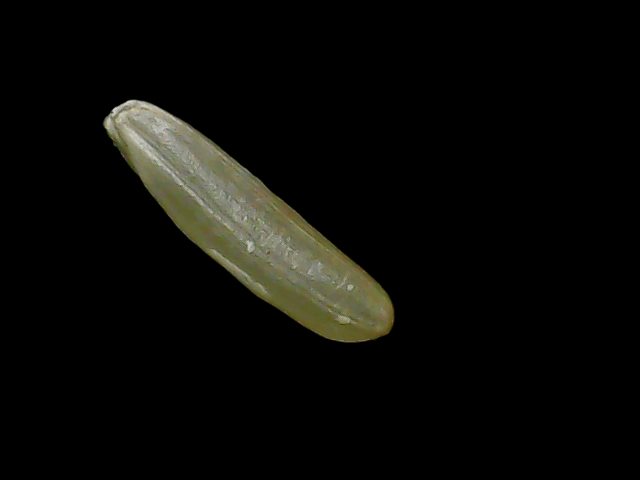
Rice variety: Binadhan19